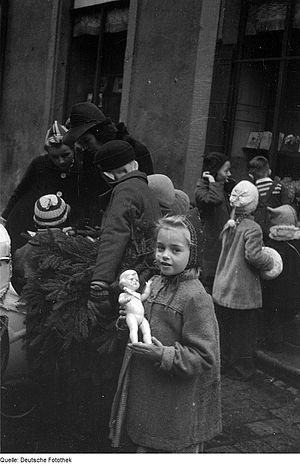
Lignes de faille est un roman écrit en français par Nancy Huston, romancière et essayiste franco-canadienne anglophone, publié en août 2006 aux éditions Actes Sud. Ce roman a reçu le prix Femina en 2006.